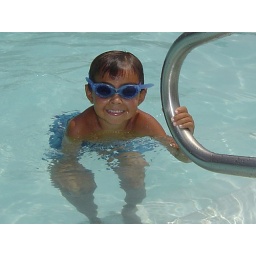
bear in water copy